Revolution Dub

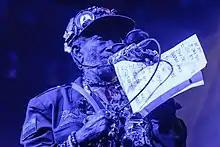
Lee Perry (pictured in 2016) sings in a falsetto voice on "Revolution Dub".

On the opening title track, Perry grunts and murmurs and, in an early experiment with a drum machine, uses the Conn Rhythm Box. His proclamation on the song – "This is dub revolution/Music to rock the nation" – sets the stage for "the musical righteousness that is to follow", according to writer Ryan B. Patrick. "Woman's Dub", a minimal dub of "Woman's Gotta Have It", features distorted snares. "Kojak", described by Katz as a "mutant dub" of Bunny Rugs' "Move Out of My Way", features Perry assume the role of the detective from the television series of the same name. Eshun describes the track as "an echo chamber of moans in which space staggers and lurches ominously". On "Doctor on the Go", which uses the rhythm of "The Long Way", Perry plays a gentle melody on the piano and sings the title repeatedly to a response of canned laughter sampled from "Doctor on the Go" itself. At one point, the laugher subsides into incomprehensible chatter, studio applause and the television show's theme tune.